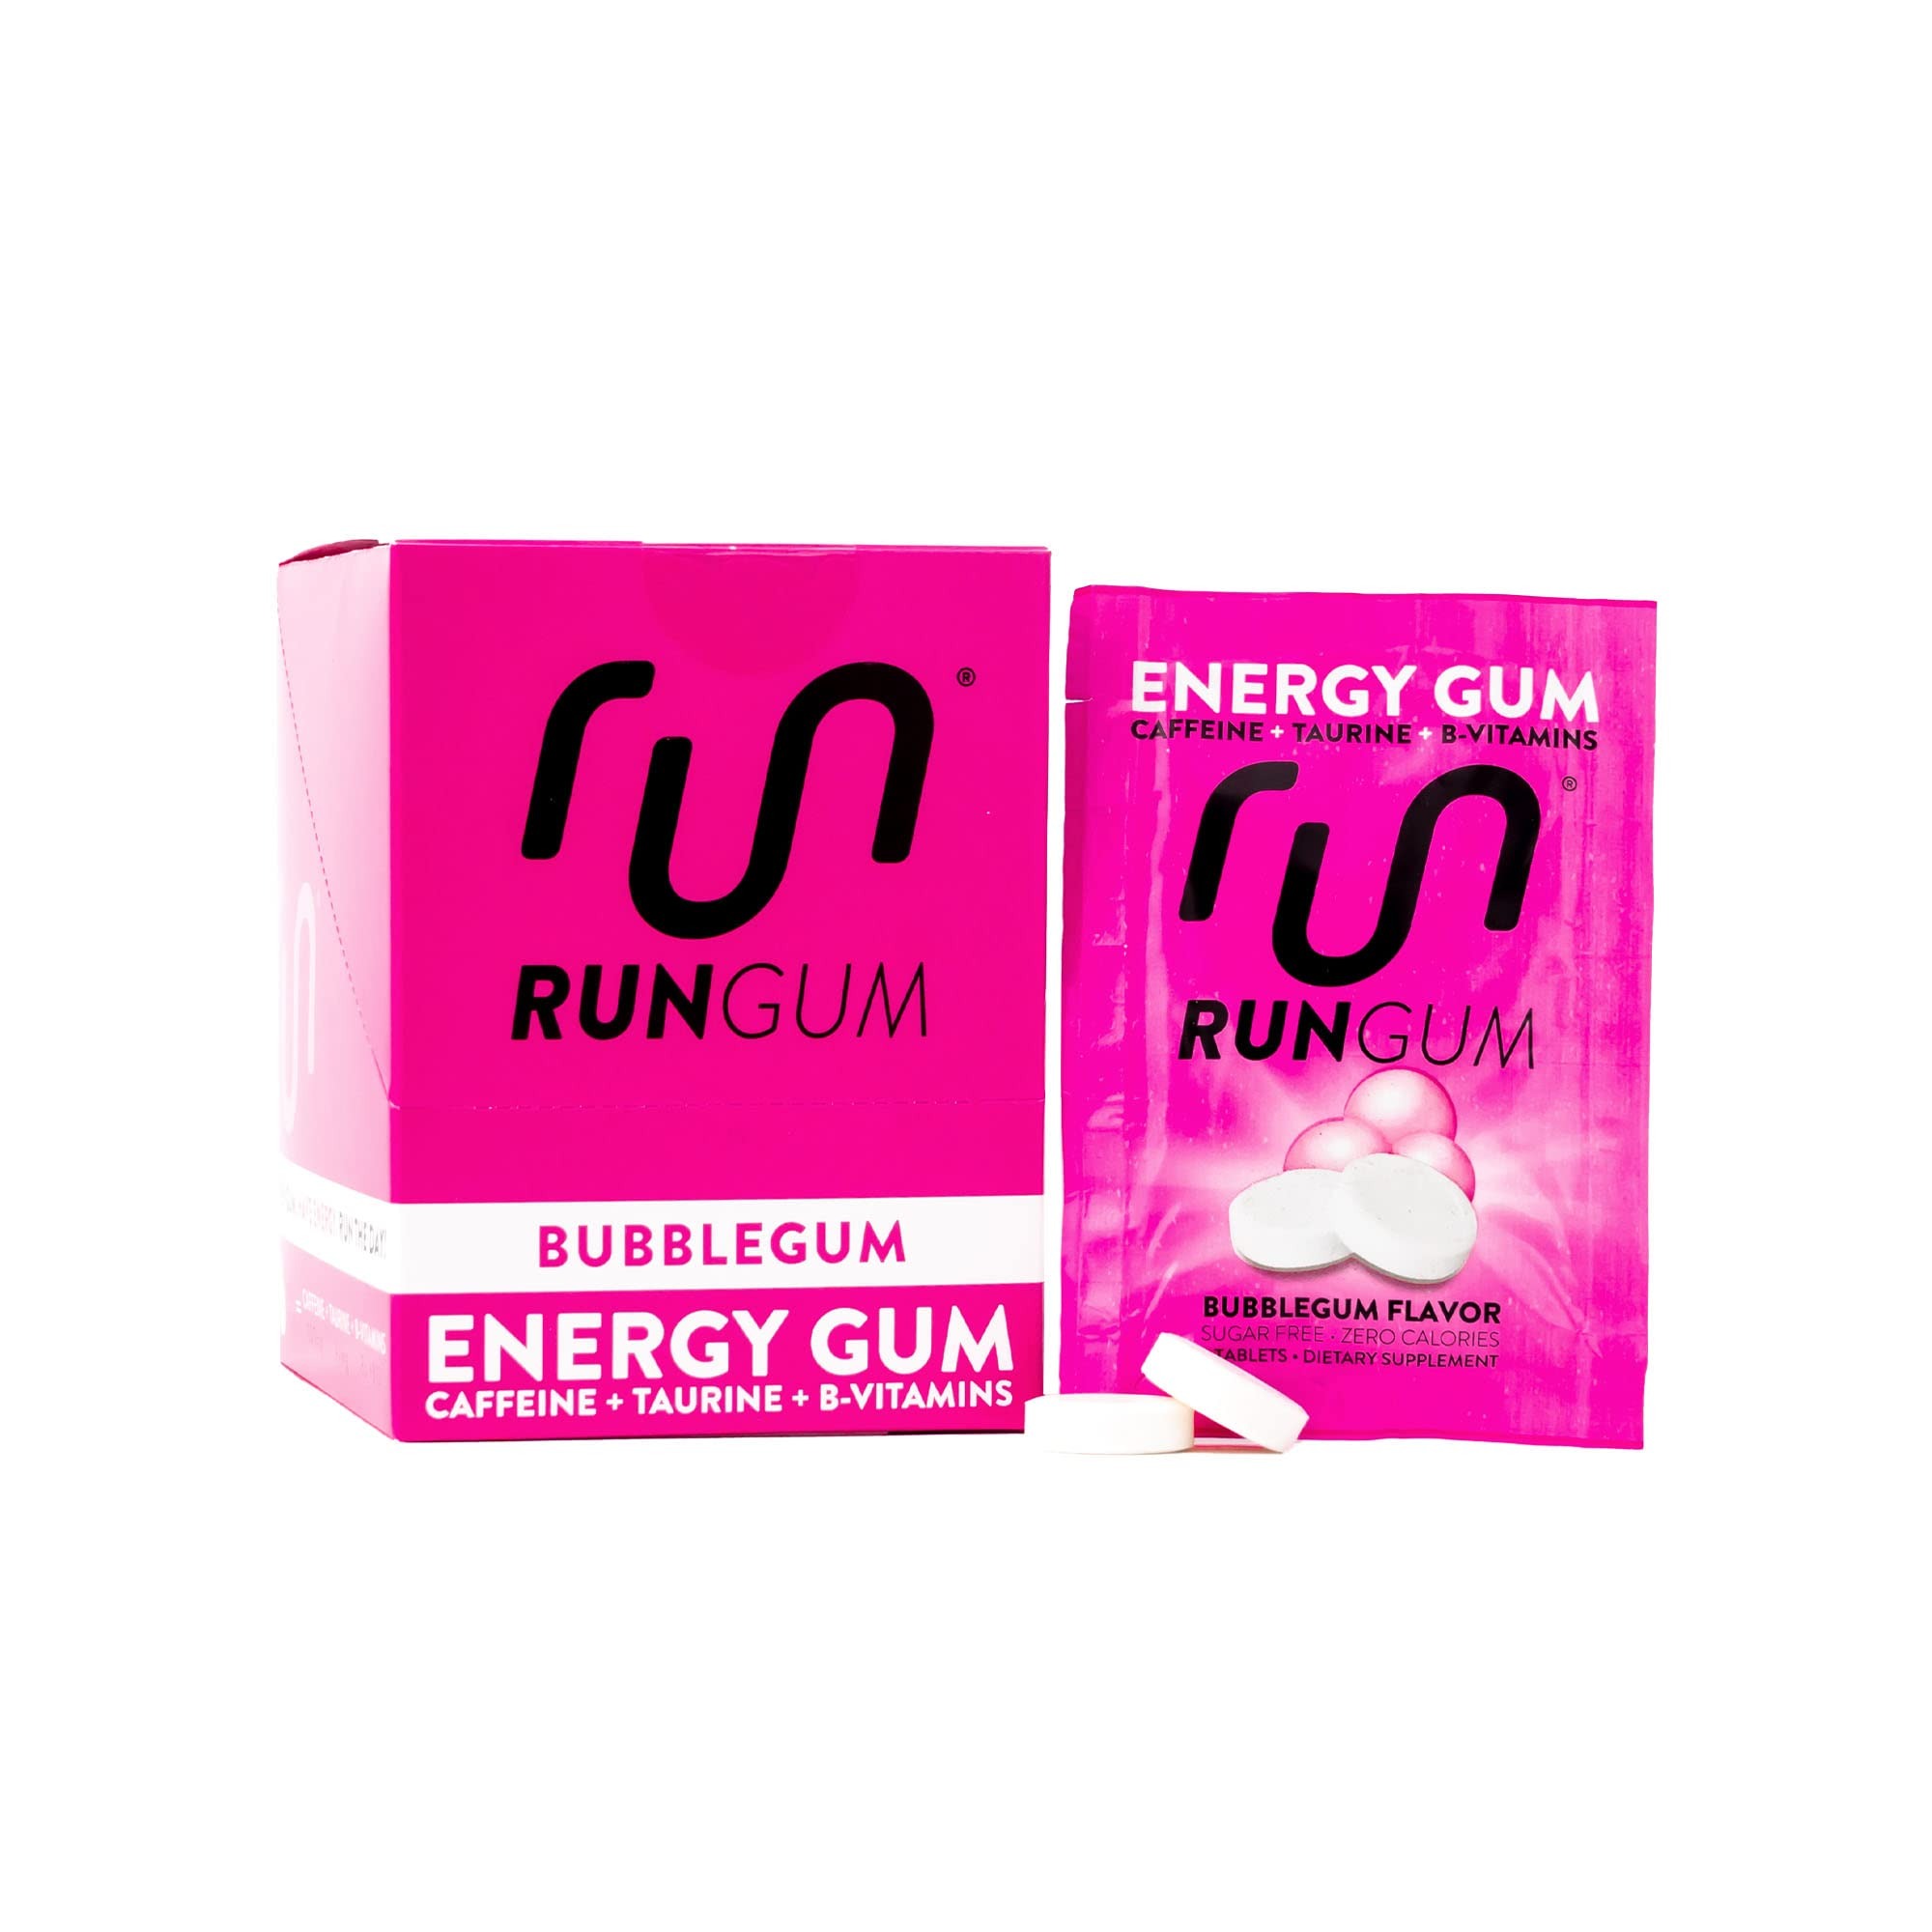
Item Name: RUN GUM Bubblegum Energy Chewing Gum 50mg Caffeine Taurine & B-Vitamins Per Piece, 24 Pieces (Pack of 12) Sugar Free, Zero Calorie, No Aspartame, and Gluten Free
Bullet Point 1: BEST EVERYDAY ENERGY BOOST - When you need a boost of energy to get the most out of your day, Run Gum quickly delivers the energy you need. Our high energy gum helps you run the office or chase after toddlers. Run Gum comes in easy to carry, waterproof packs that fit into your briefcase, backpack, or pocket. These lightweight chews are perfect when you are rushing to work or the finish line.
Bullet Point 2: FAST-ACTING RUNNING GUM - Run Gum was developed to deliver energy fast, without the bloating of drinking several cups of coffee or energy drinks. Feel the energy boost 5x faster than anything you drink. Our energy gum uses sublingual absorption to give you the boost of energy right away. After just a few minutes of chewing, you will feel energized and ready to take on the day.
Bullet Point 3: 100MG OF CAFFEINE PER PACK - When you need a boost, Run Gum has the ingredients to help you feel alert and focused. Each pack of Run Gum contains two pieces per packet with 50mg of caffeine in each. Our gum also contains taurine, vitamin B6, and vitamin B12 - the same boost you get from energy drinks. Every box of Run Gum comes with 12 packs so you can power through any workout.
Bullet Point 4: SUGAR-FREE GUM - Run Gum is completely sugar-free, so you can get the clean energy you need for your workday, run, or long drive. Run Gum is made with xylitol, giving you a delicious gum that doesn’t add extra sugar or calories to your diet. This gum gives you the energy boost you need without the crash from sugar. Run Gum’s clean energy will give you the cognitive focus to finish your workday.
Bullet Point 5: MADE IN THE USA - When you feel like you need an energy kick and some mints, pick up some Run Gum. When you chew this delicious gum, your mouth will feel refreshed and you’ll be able to power through your commute, study session, or workout. Choose this effective energy gum instead of caffeine pills or candy to give you the boost you need to run, jump, and work.
Product Description: Try all three flavors of Run Gum with our 12-Pack Variety Box. Get the best energy boosting product on the market without worrying about choosing one flavor. Run Gum energy gum helps maximize your performance with caffeine, taurine and b-vitamins, while being zero-calorie and sugar free. One pack of Run Gum contains two pieces. The Variety Box comes with four (4) packs each of Fruit, Mint and Cinnamon.
Value: 24.0
Unit: Count

Price: 20.98